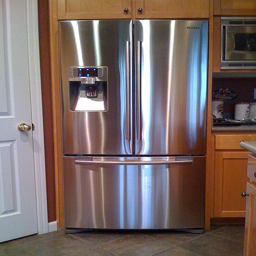
A large, shiny, stainless, side by side refrigerator in a kitchen.

A large metal refrigerator in a open kitchen.
Large metal refrigerator sitting in between wooden cabinet.
A large, shiny stainless steel refrigerator in a kitchen
A kitchen scene with focus on the refrigerator.